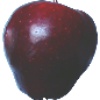
Label: Apple Red Delicious 1